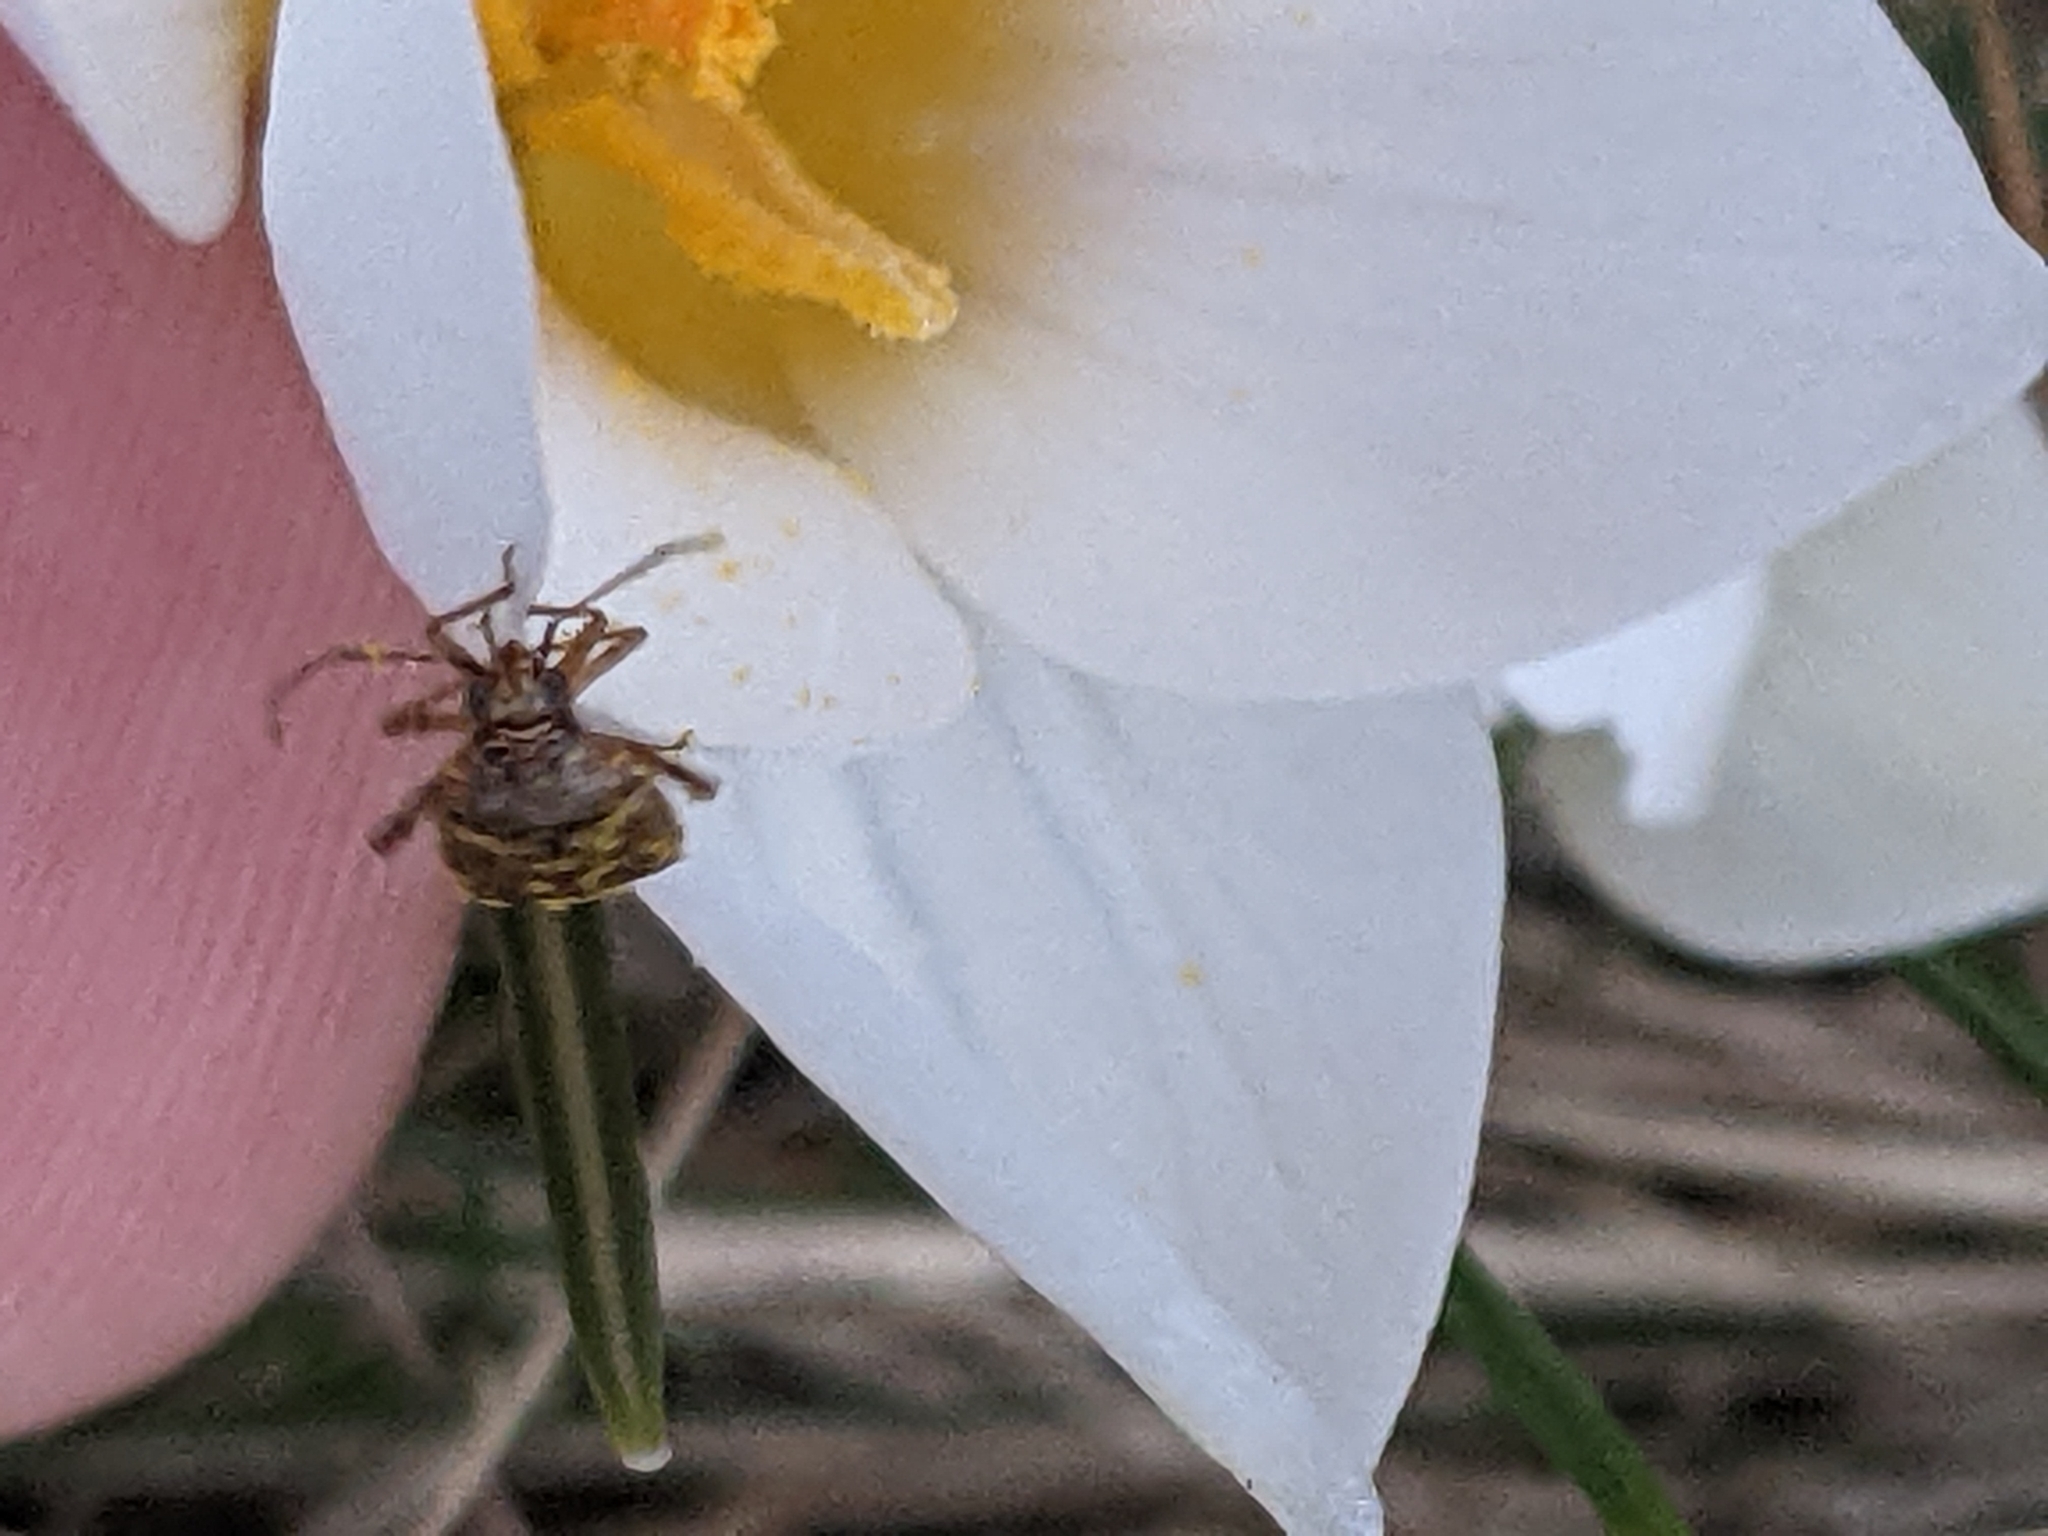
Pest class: lygus_bug